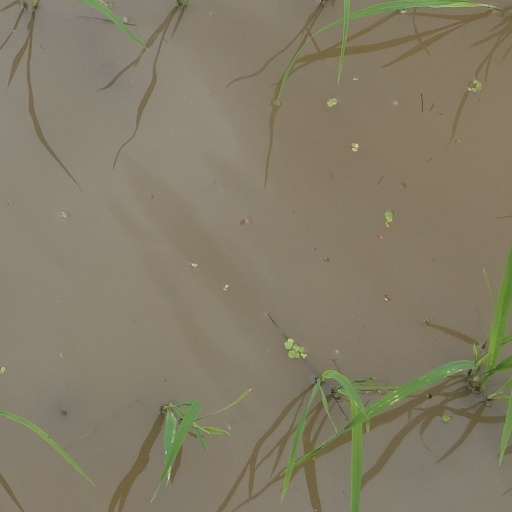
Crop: rice